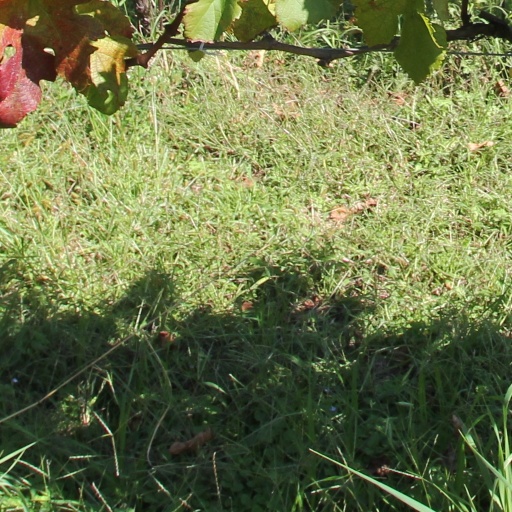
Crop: grape